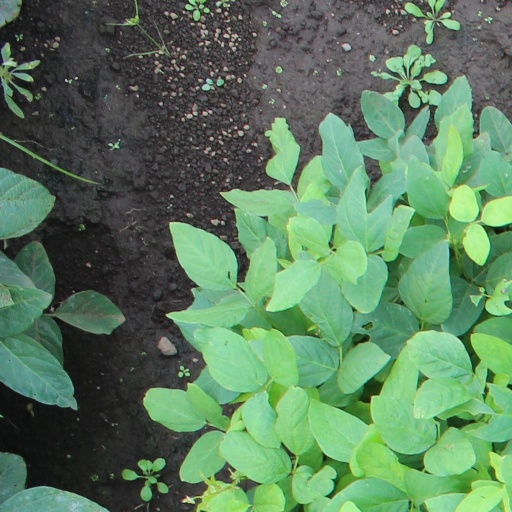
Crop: soybean